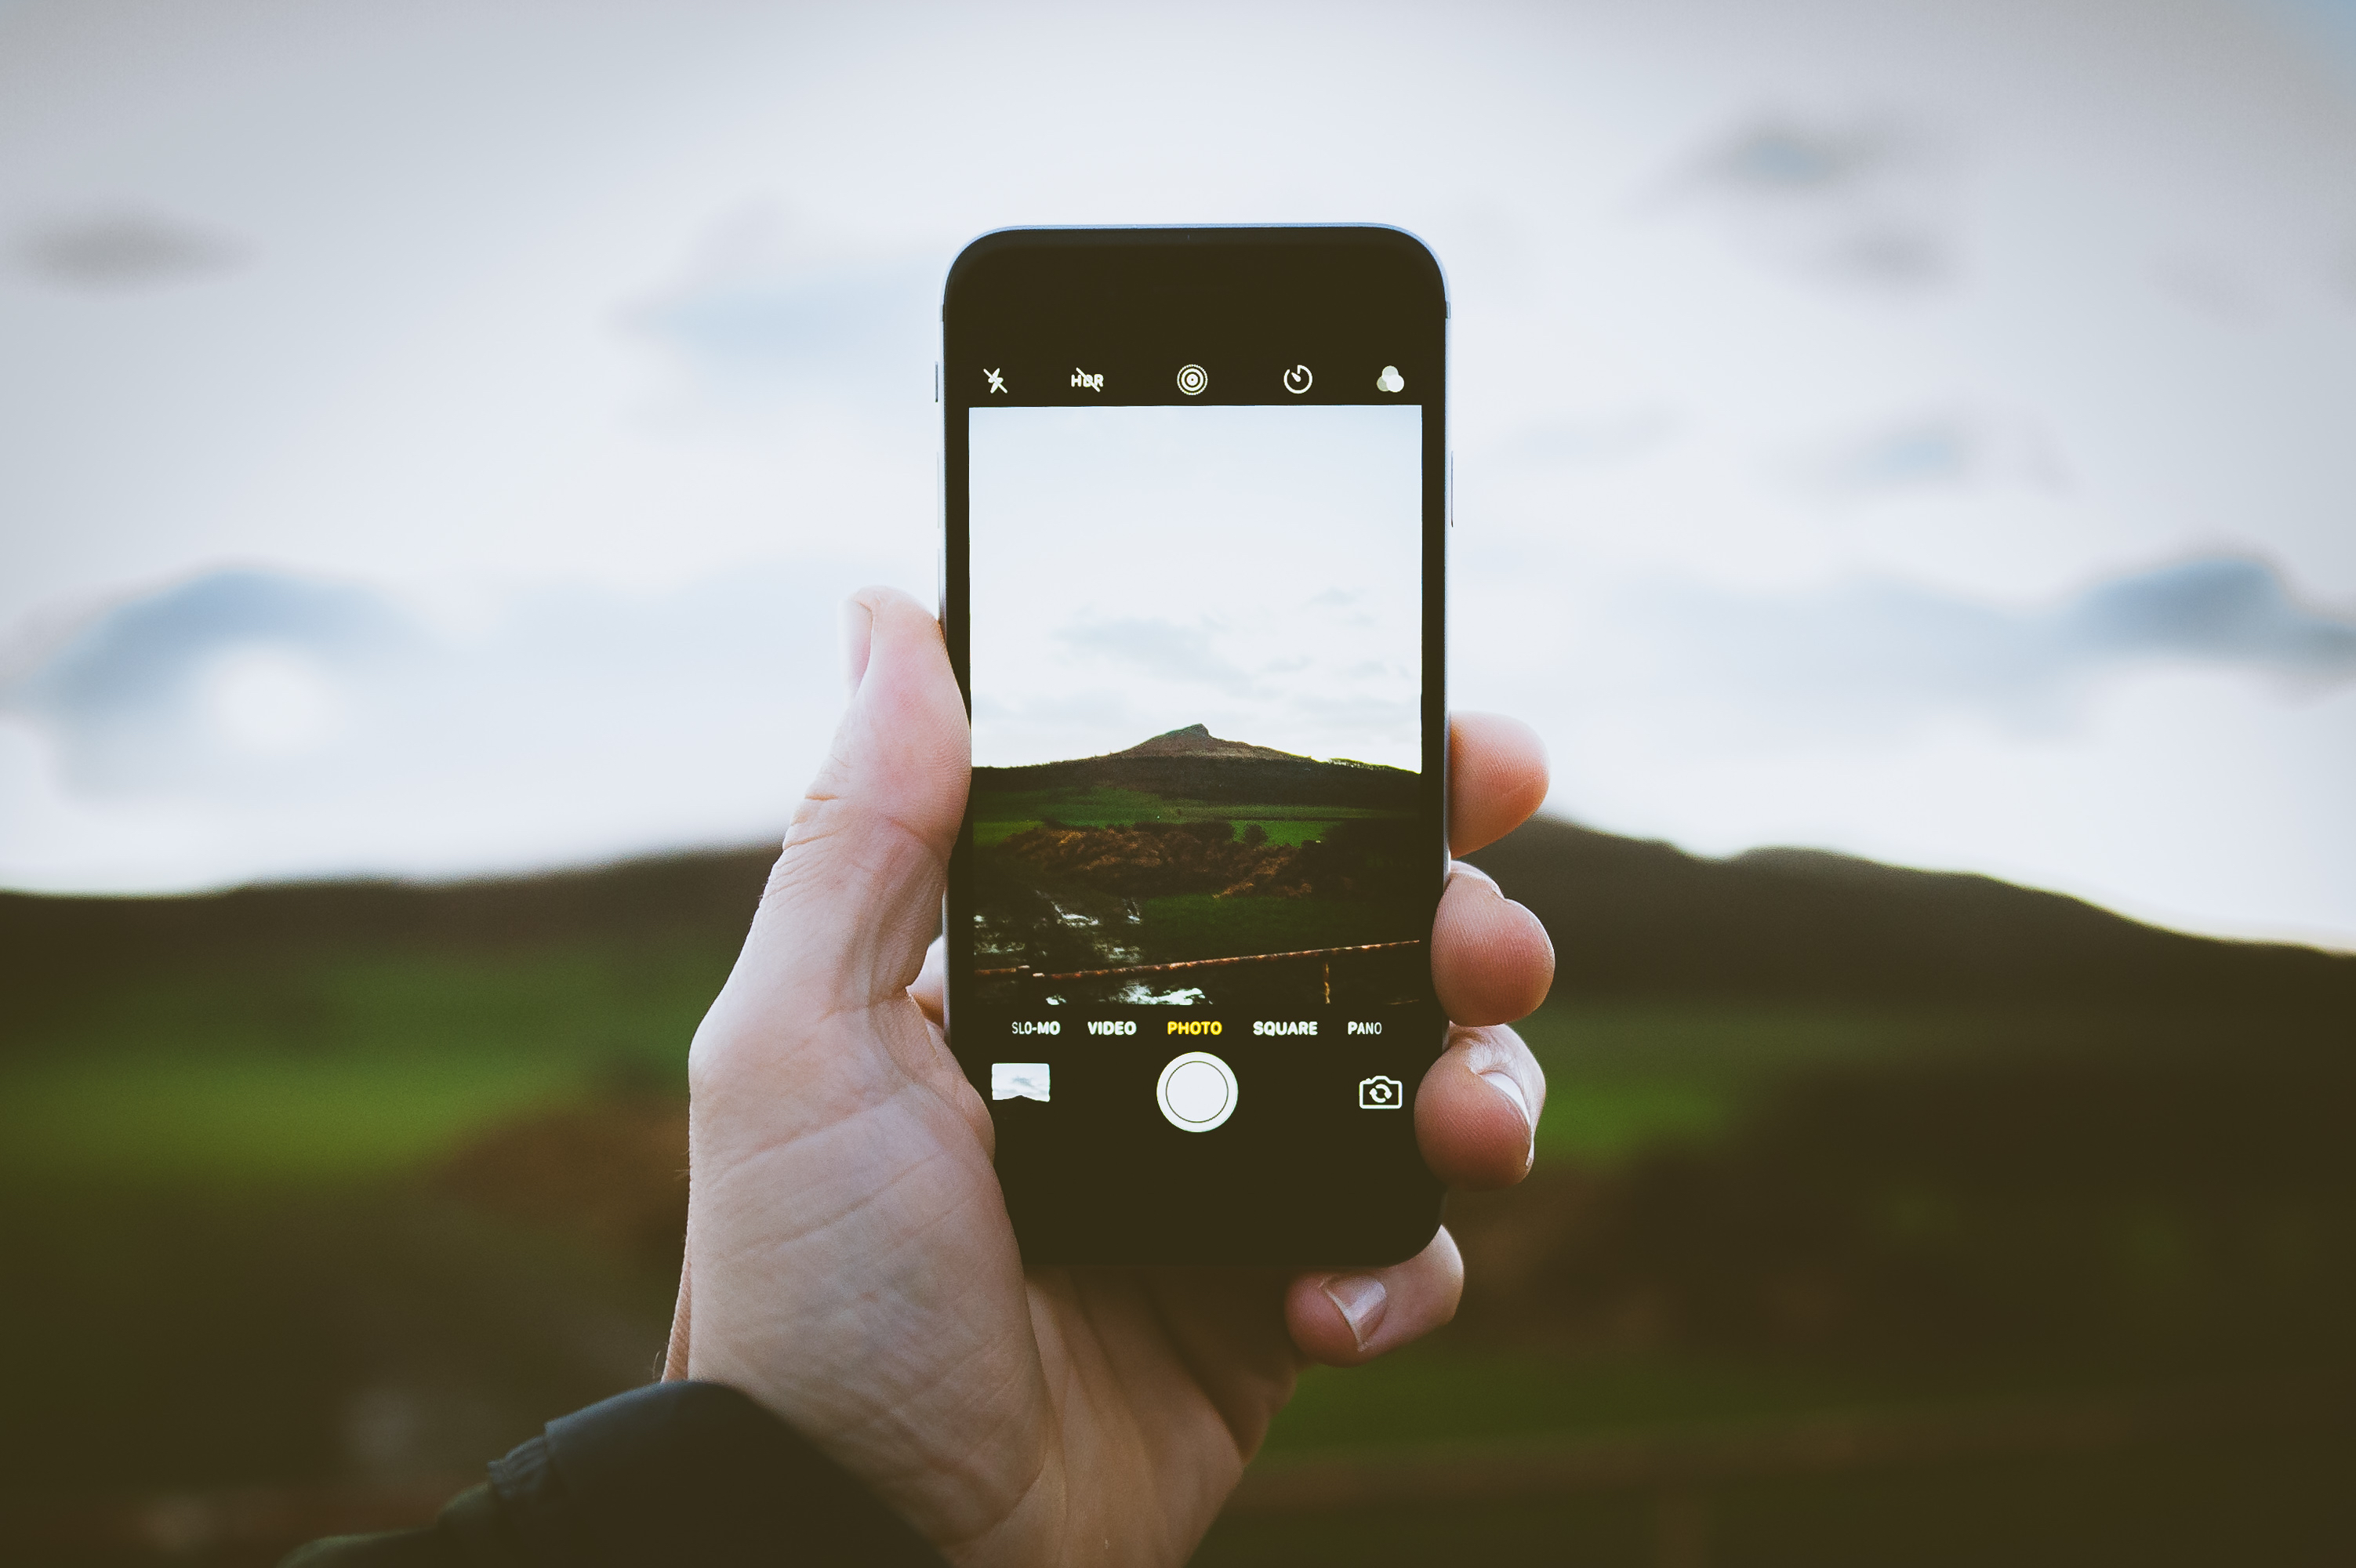
iphone, smartphone, hand, photography, finger, green, communication, gadget, hold, mobile phone, holding, close up, screenshot